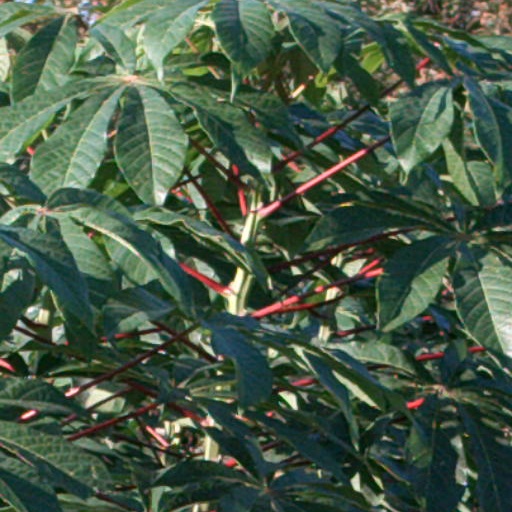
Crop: cassava